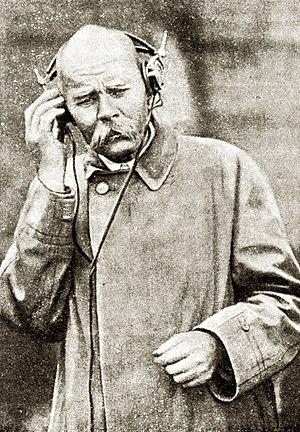
Maxime Gorki, parfois orthographié Gorky, nom de plume d’Alexis Pechkov, est un écrivain russe né le 16 mars 1868 à Nijni Novgorod et mort le 18 juin 1936 à Moscou. Il est considéré comme un des fondateurs du réalisme socialiste en littérature et fut un homme engagé politiquement et intellectuellement aux côtés des révolutionnaires bolcheviques.